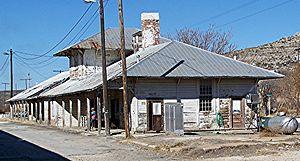
La gare de Sanderson est une gare ferroviaire aux États-Unis dans la ville de Sanderson dans l'État du Texas.